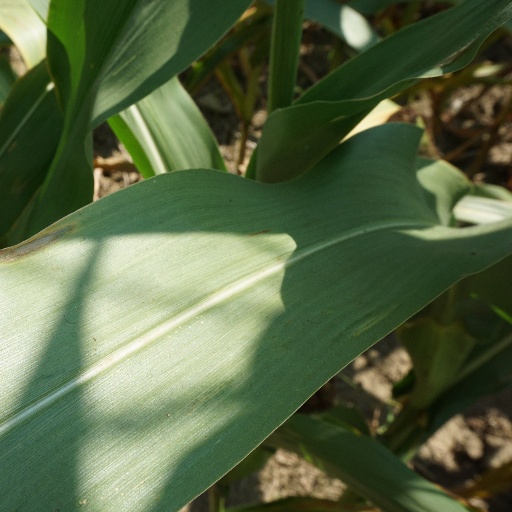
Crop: maize; corn